Forest Hill Park (Ohio)

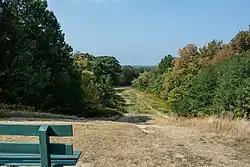
Looking west from the site of the Rockefeller home down Toboggan Hill

Forest Hill Park is an historic urban park that was a portion of John D. Rockefeller's estate, located in East Cleveland and Cleveland Heights, Ohio. Two-thirds of the park lie in East Cleveland, and the remaining third is in Cleveland Heights. The park has six baseball diamonds (four lit), six lit tennis courts and walking trails that have retained the natural green space as intended by John D. Rockefeller Jr., who deeded the park to the two cities in 1936. Albert Davis Taylor was the park's landscape architect. It is the largest single body of green space between two large metroparks on the far east and west sides of Cleveland.